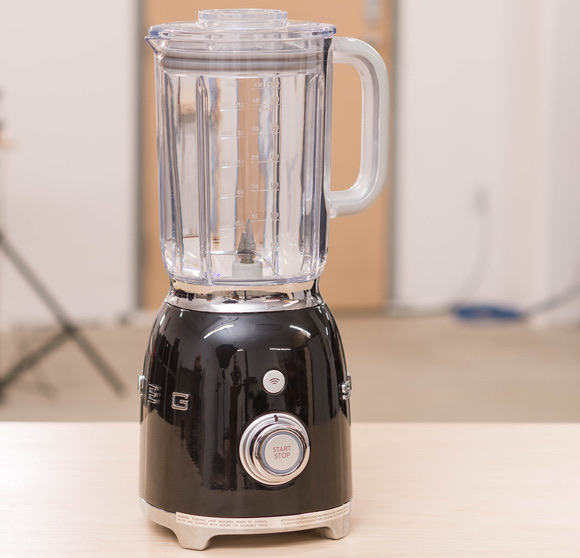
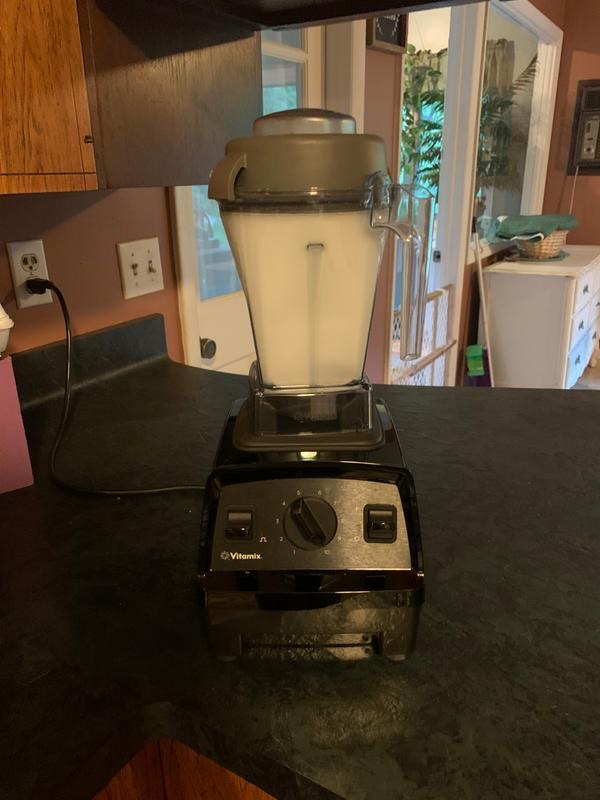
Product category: items_blender
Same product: no